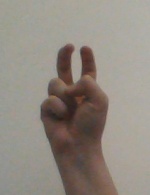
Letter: toot